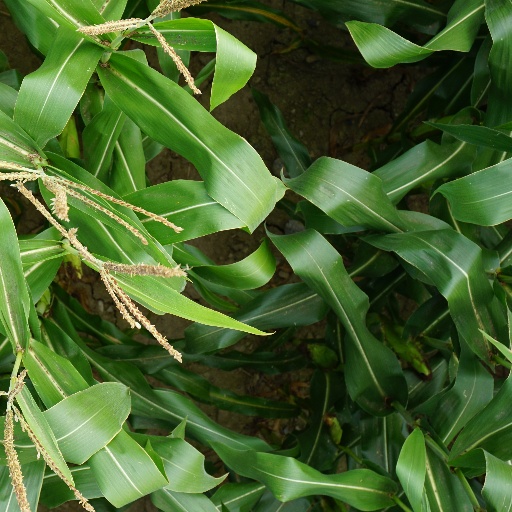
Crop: maize; corn